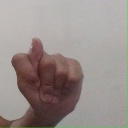
अक्षर: ट